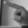
ASL letter: P